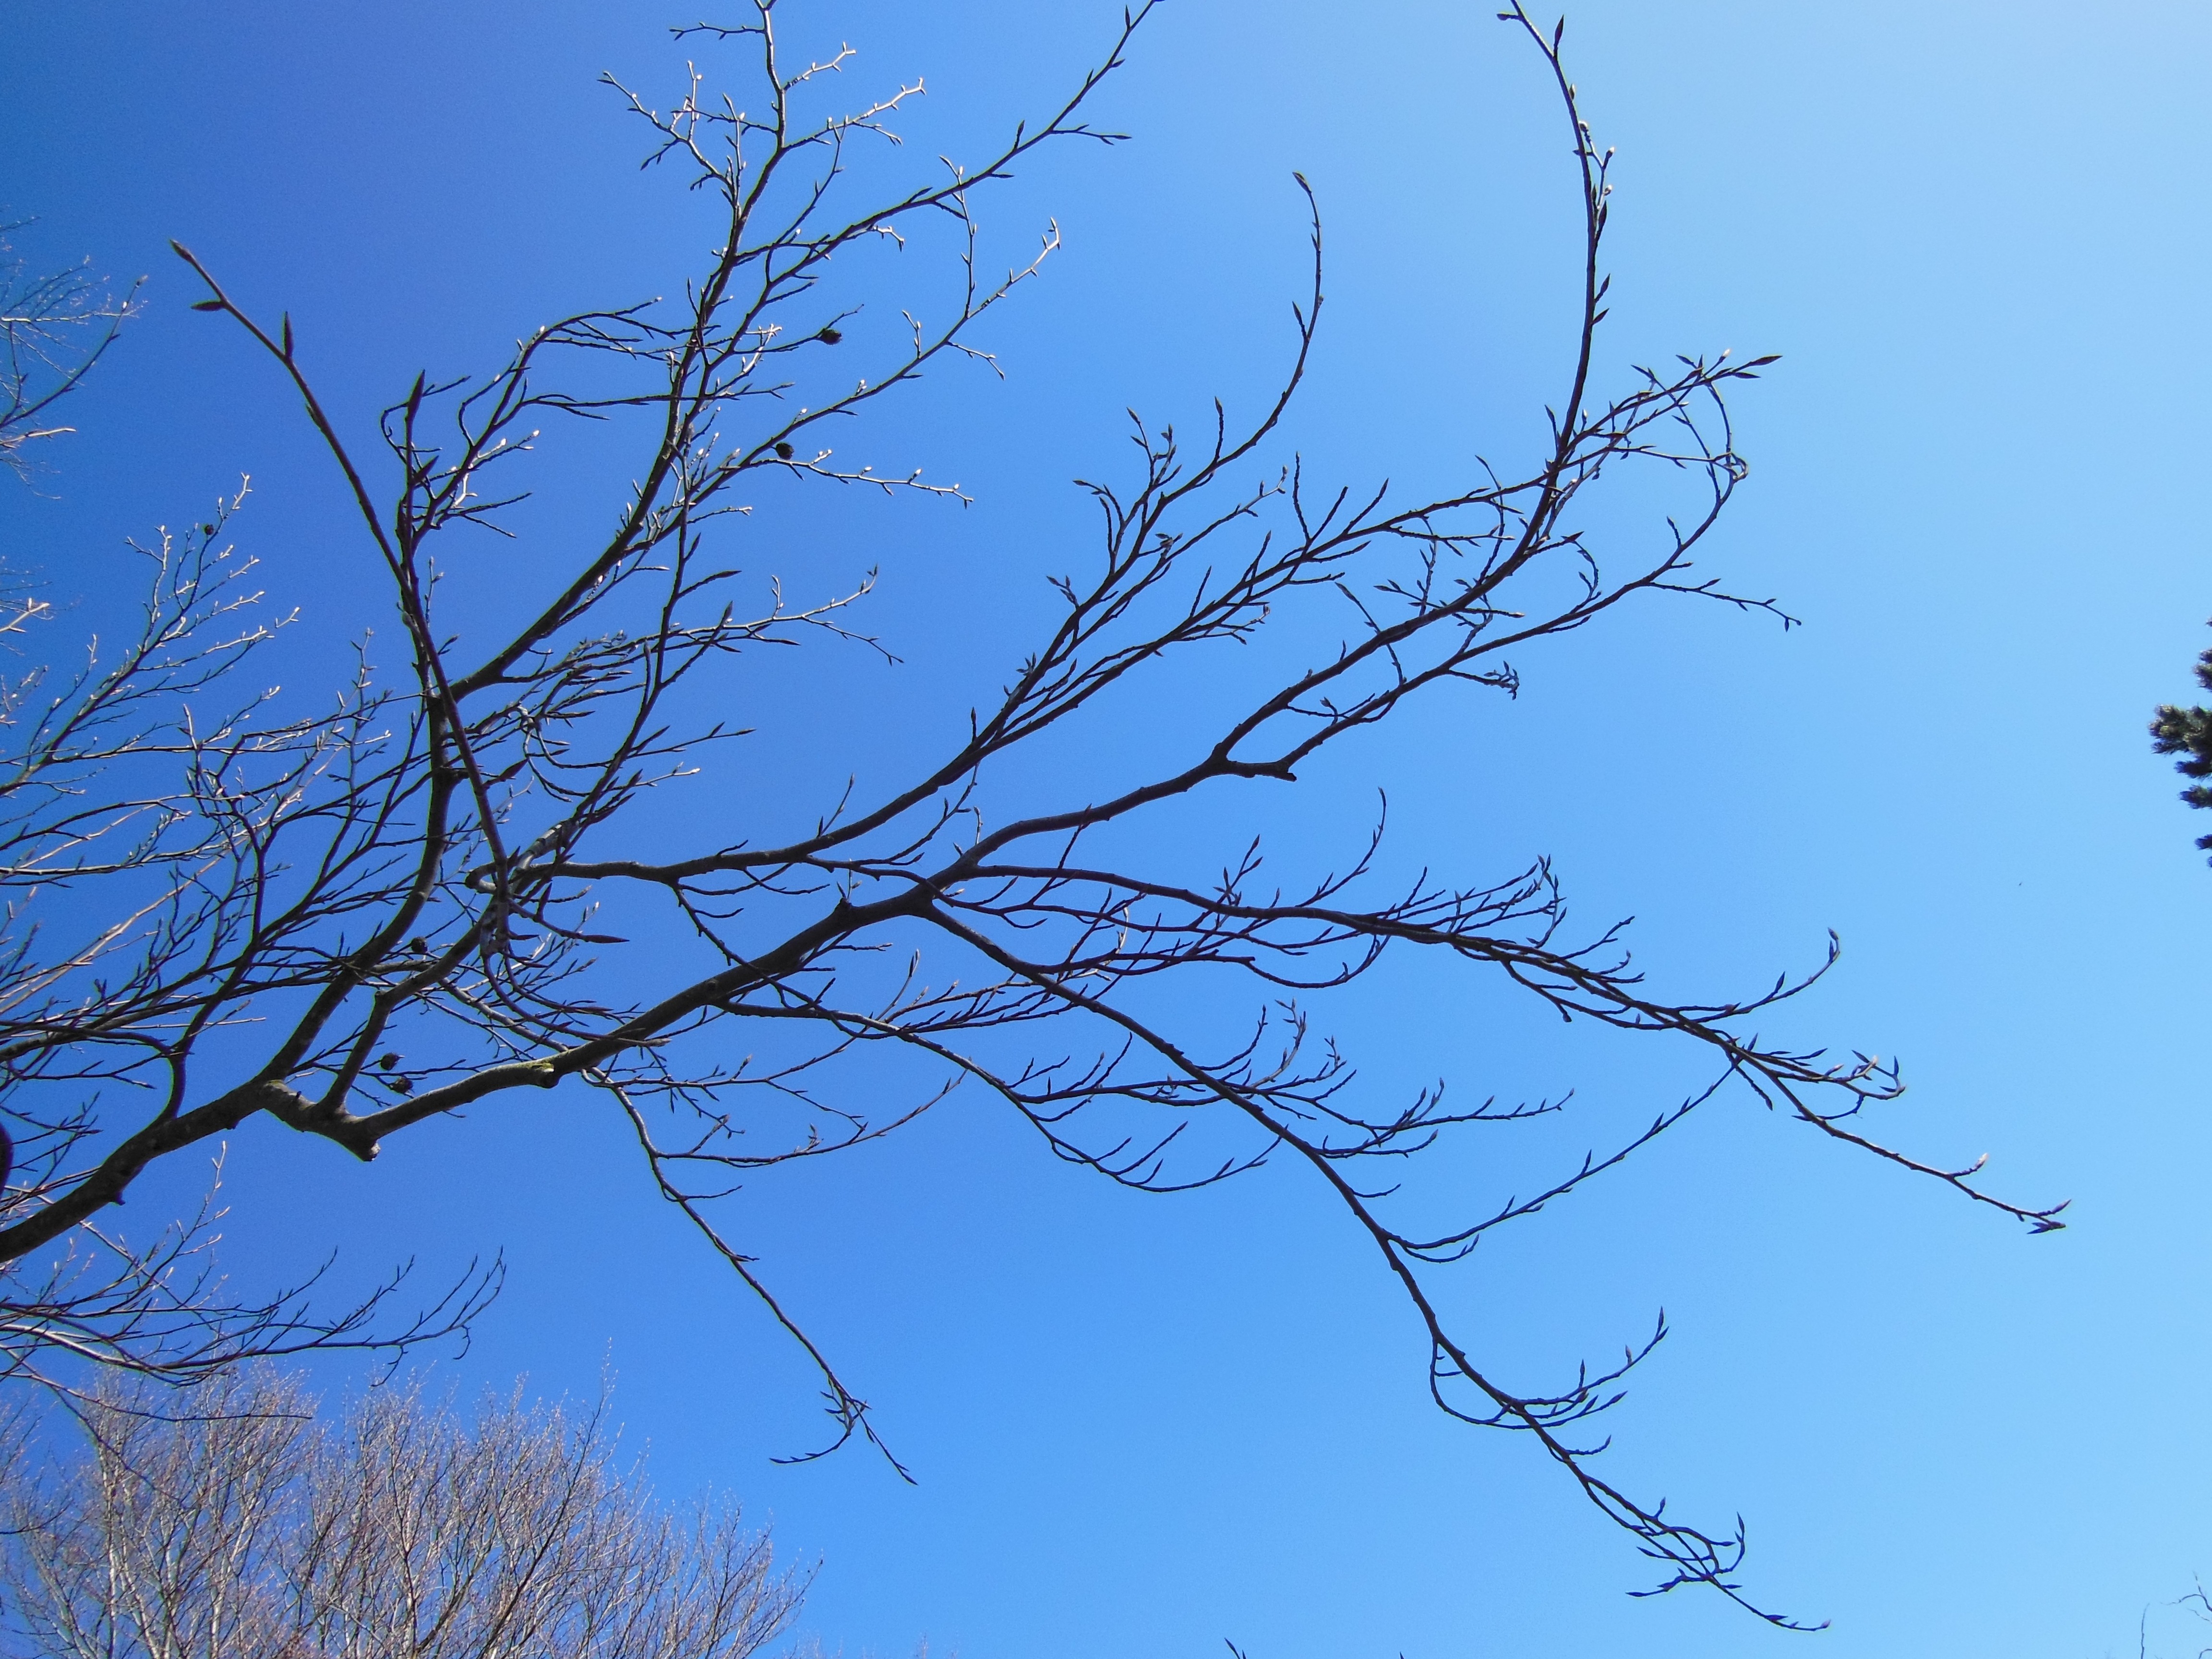
tree, nature, grass, branch, winter, cloud, plant, sky, leaf, flower, spring, brown, blue, twig, blue sky, twigs, buds, sunny weather, woody plant